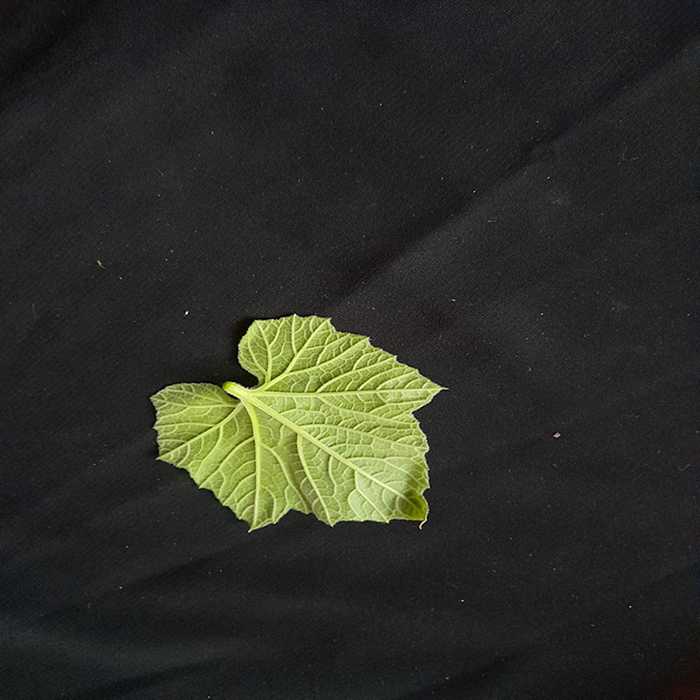
Plant: Bottle gourd
Label: Fresh leaf